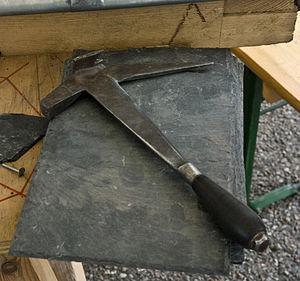
Un marteau d'ardoisier
Un ardoisier est une personne qui travaille l'ardoise. Le travail de l'ardoise peut se faire dans des carrières ou sur des chantiers de construction de bâtiments, en particulier pour les toitures.